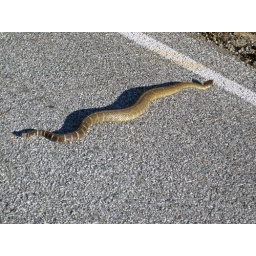
On Page Mill near Skyline. It looked like a tree branch when I first spotted it.